Raja Venkatappa Nayaka

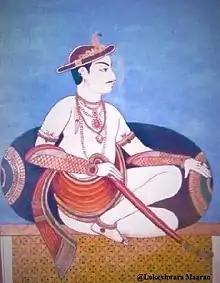
Portrait of Raja Nalvadi Vekatappa Nayaka of Shorapur in "Shorapur Traditional Painting Style", painting from 1857

Raja Venkatappa Nayaka IV or Nalvadi lakshya (?–1858), was a prominent final ruler from the Nayak Dynasty of Shorapur (or Surapur) in present-day Yadgiri district of Karnataka state. He refused to accept the suzerainty of the British East India Company and waged a war against them during the Indian Rebellion of 1857. He also aligned the southern kings to fight against the British and created an alliance consisting of Jattu, Jamkhandi State, Mudhol State, Naragund and Koppal states.